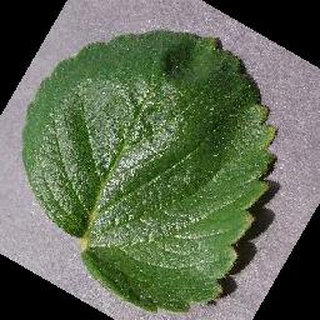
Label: healthy_strawberry